Hollis Country Store

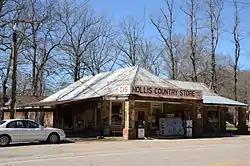

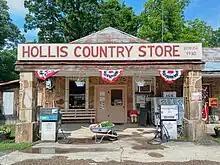
Hollis Country Store - 2023

The Hollis Country Store is a historic general store on Arkansas Highway 7 in rural Perry County, Arkansas. It is located on the west side of AR 7 in the Ouachita National Forest, a short way north of the South Fourche LaFave River Bridge. In addition to the store, the property includes a picnic shelter and two tourist cabins. The core of the store is a stone structure built in 1931–32, with most of the other parts added in the 1950s. It is an excellent example of vernacular roadside architecture from the period.